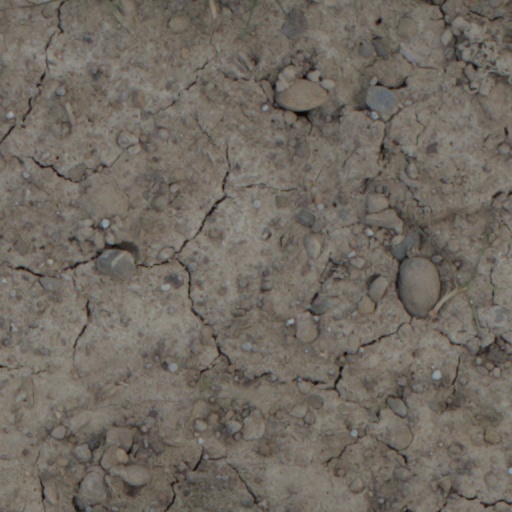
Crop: wheat